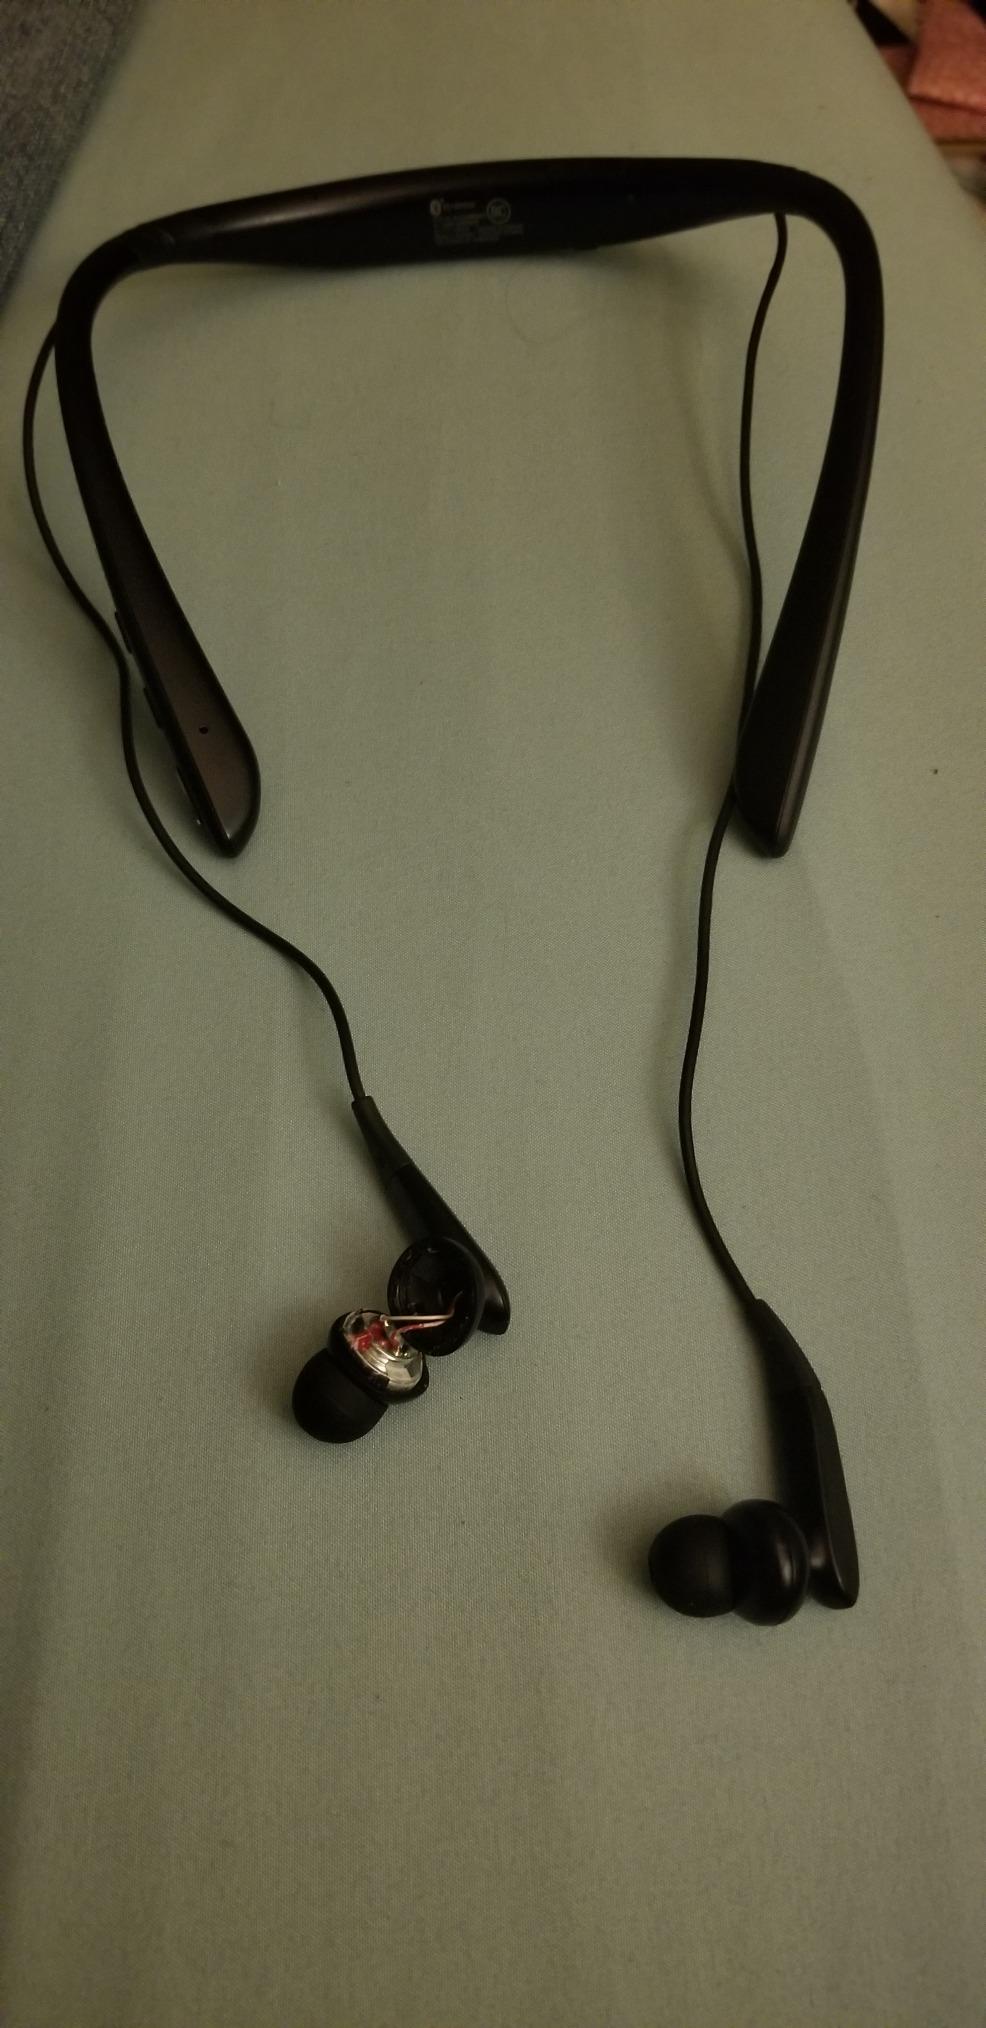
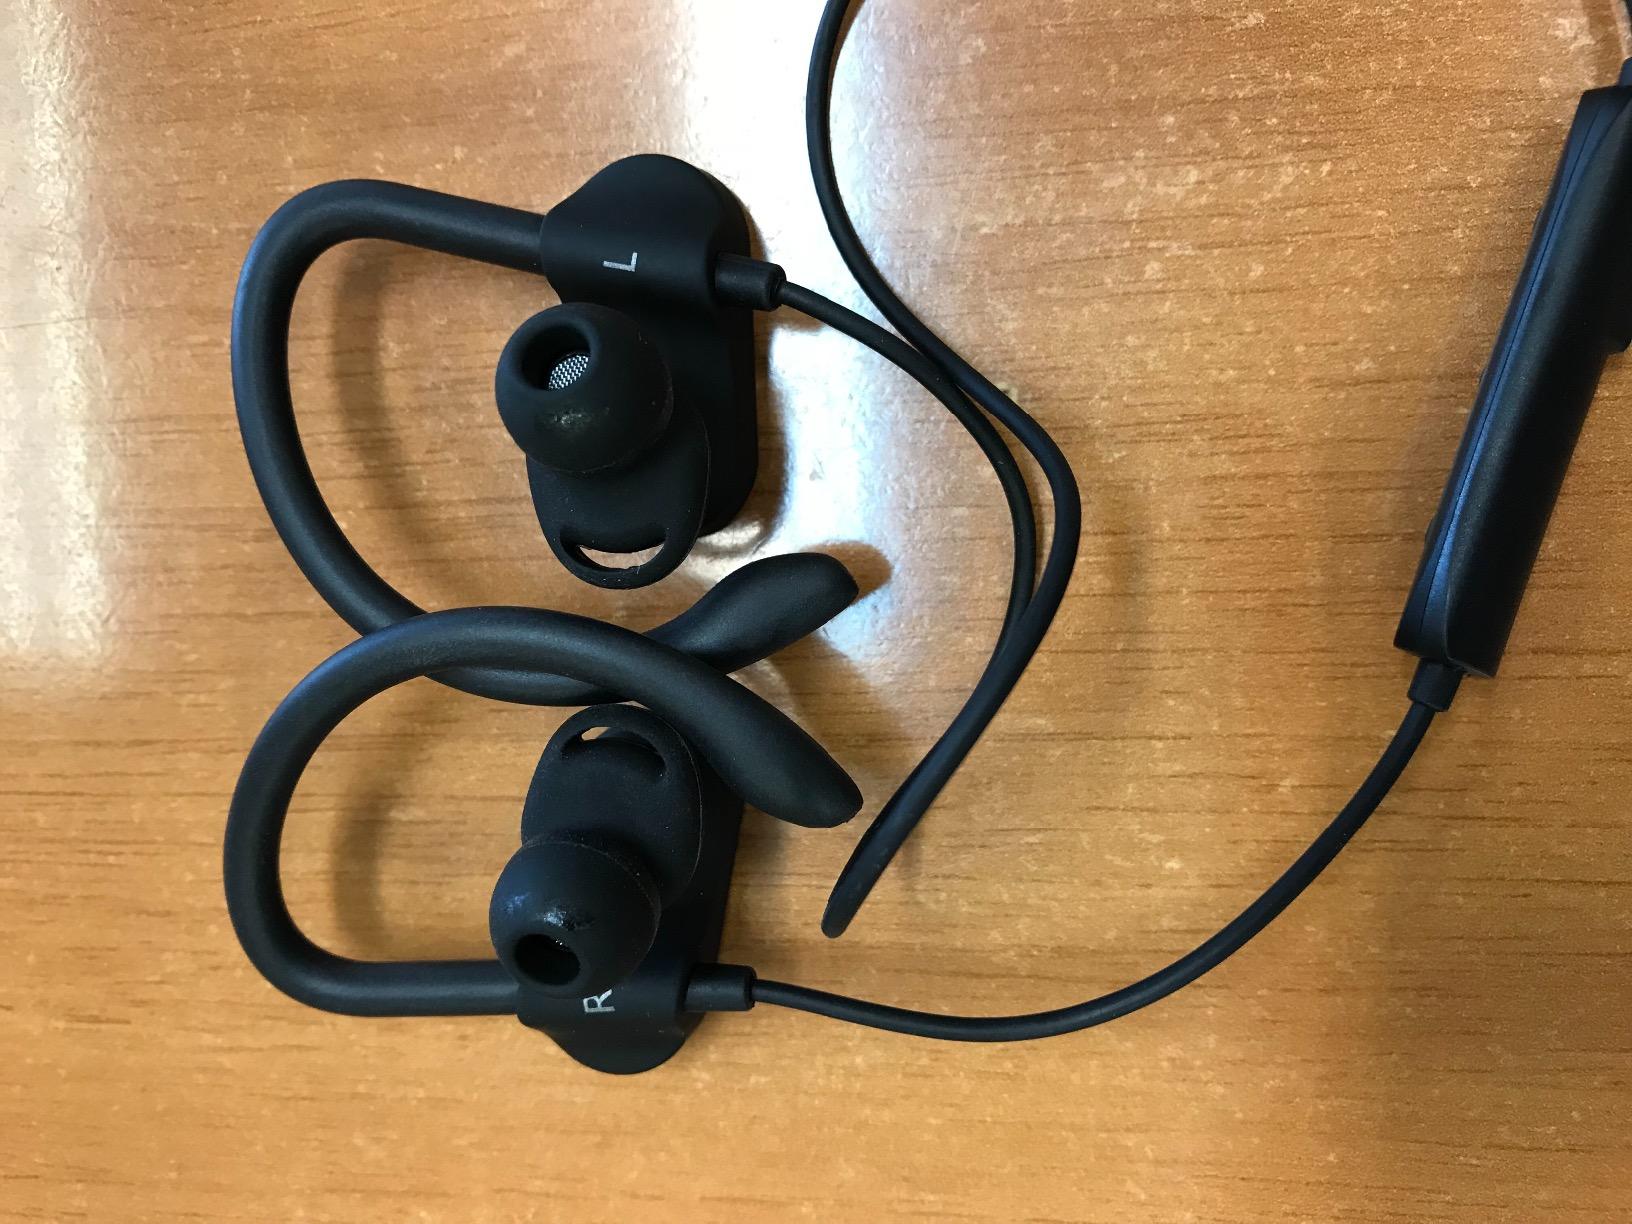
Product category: headphones
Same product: no